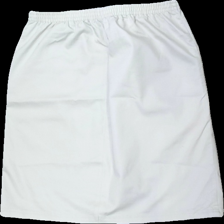
View: back
Type: Skirt
Category: Ladies
Brand: Soya/Soyaconcept
Colors: Beige
Material: 82% cotton 18% polyester
Cut: Regular
Season: All
Damage location: middle left
Damage 2 location: top left
Damage 3 location: top center
Price range: 50-100
Recommended usage: Reuse
Description: beige kjol